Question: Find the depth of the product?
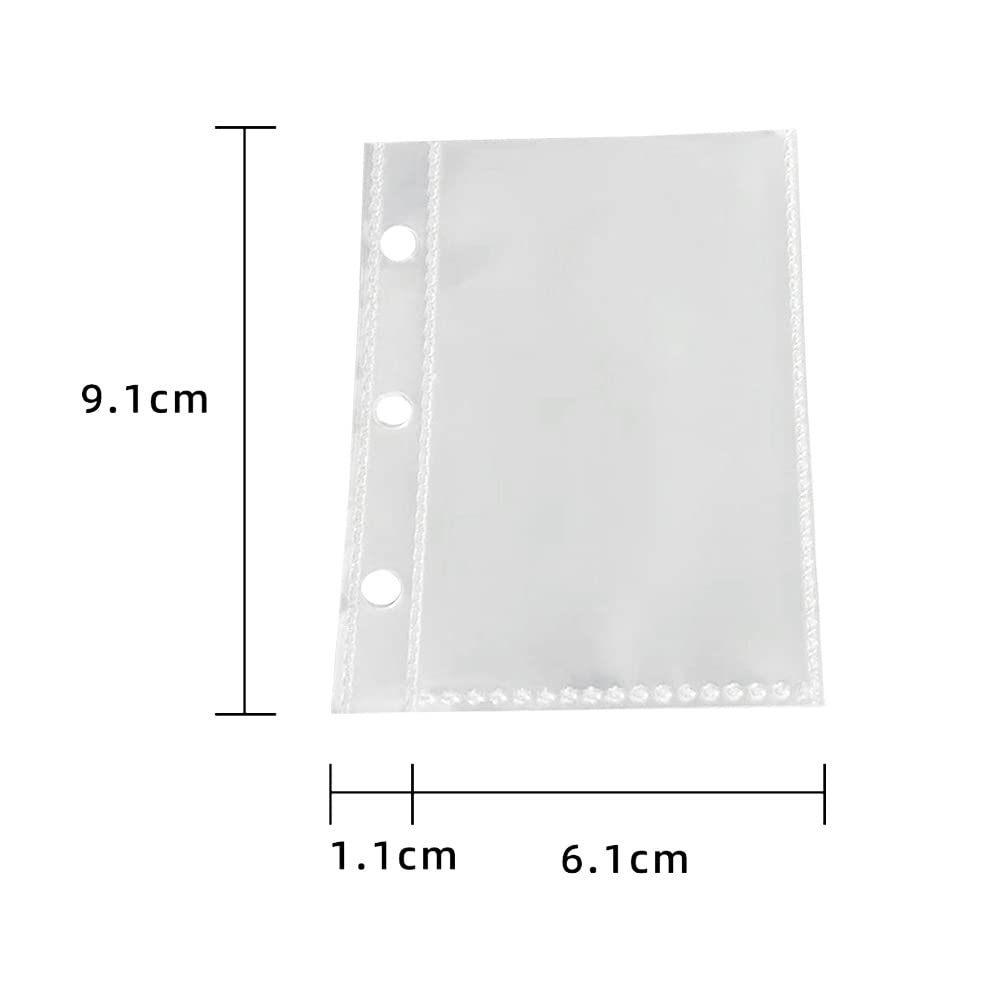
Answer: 9.1 centimetre